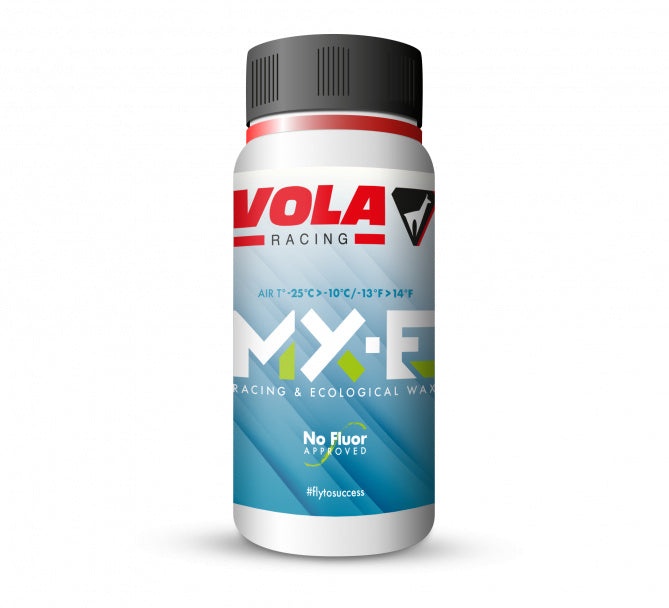
MX-E blauw vloeibaar
Brand: volaracing
MX-E blauw vloeibaar 250 ml. Een milieuvriendelijke wedstrijdwax die uitstekende glijprestaties biedt. Dit hybride assortiment, zonder fluor, bevat meer dan 50% grondstoffen van plantaardige en dierlijke oorsprong. De gerecyclede kartonnen verpakking is 100% biologisch afbreekbaar en recyclebaar. Het MX-E-assortiment biedt alle skiërs een reeks ecologische waxen met vergelijkbare prestaties als traditionele waxen op koolwaterstofbasis. Geschikt voor luchttemperatuur -25°C > -10°C
Category: Sporting Goods > Outdoor Recreation > Winter Sports & Activities > Skiing & Snowboarding > Ski & Snowboard Wax > Ski & Snowboard Glide Wax